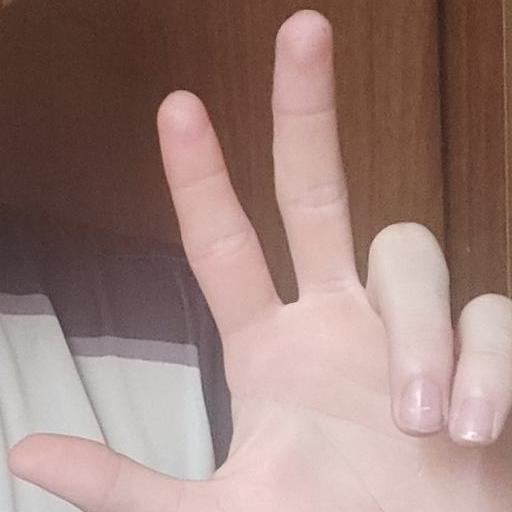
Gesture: three2